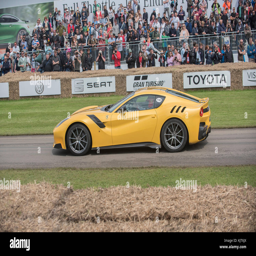
event at festival annual meeting of old and new vehicles